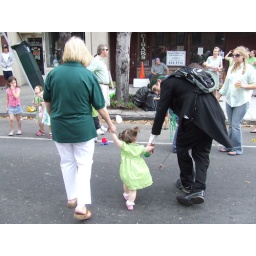
amazingly cute little girl dancing with one of the dudes in the parade